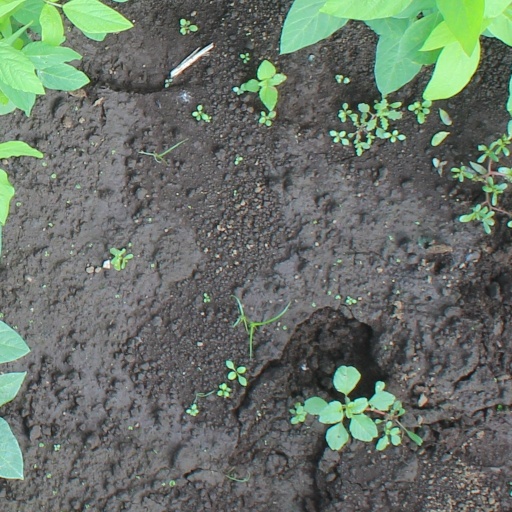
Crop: soybean